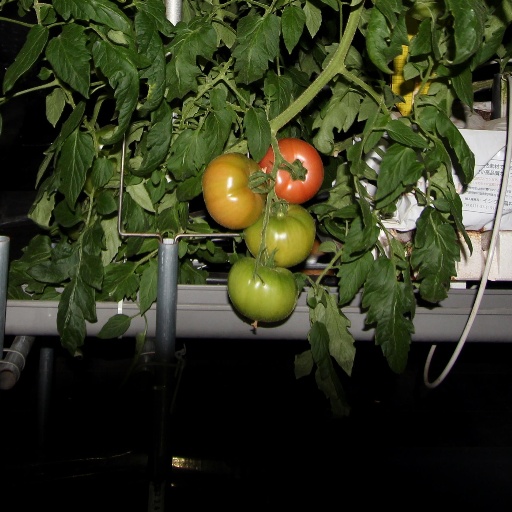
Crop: tomato